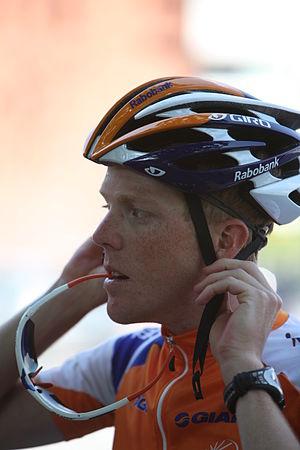
La saison 2011 de l'équipe cycliste Rabobank est la seizième de l'équipe néerlandaise depuis que le sponsor Rabobank s'est engagé dans le cyclisme en 1996. En tant qu'équipe WorldTour, l'équipe participe à l'ensemble du calendrier de l'UCI World Tour du Tour Down Under en janvier et au Tour de Lombardie en octobre. Parallèlement au World Tour, Rabobank peut participer aux courses des circuits continentaux de cyclisme.